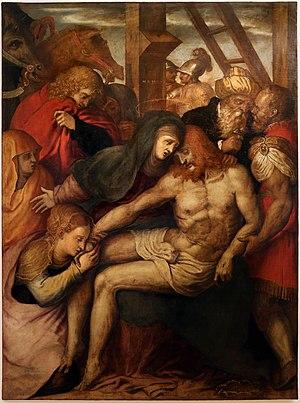
Francesco Menzocchi dit il Vecchio di San Bernardo est un peintre italien maniériste de l'école de Forlì, actif au XVIᵉ siècle, dont l'œuvre se rattache au courant de la Renaissance tardive.